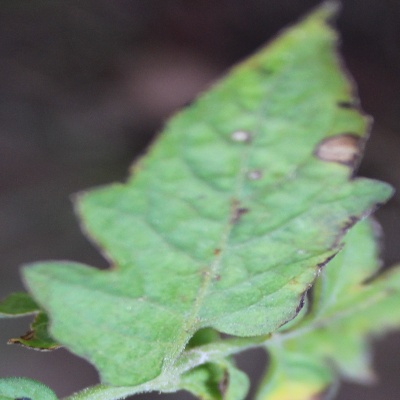
Crop: Tomato
Condition: septoria leaf spot